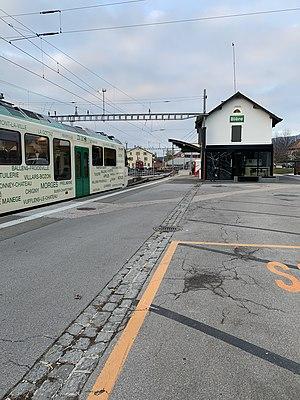
Gare de Bière après la rénovation 2018